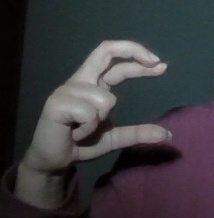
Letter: thal